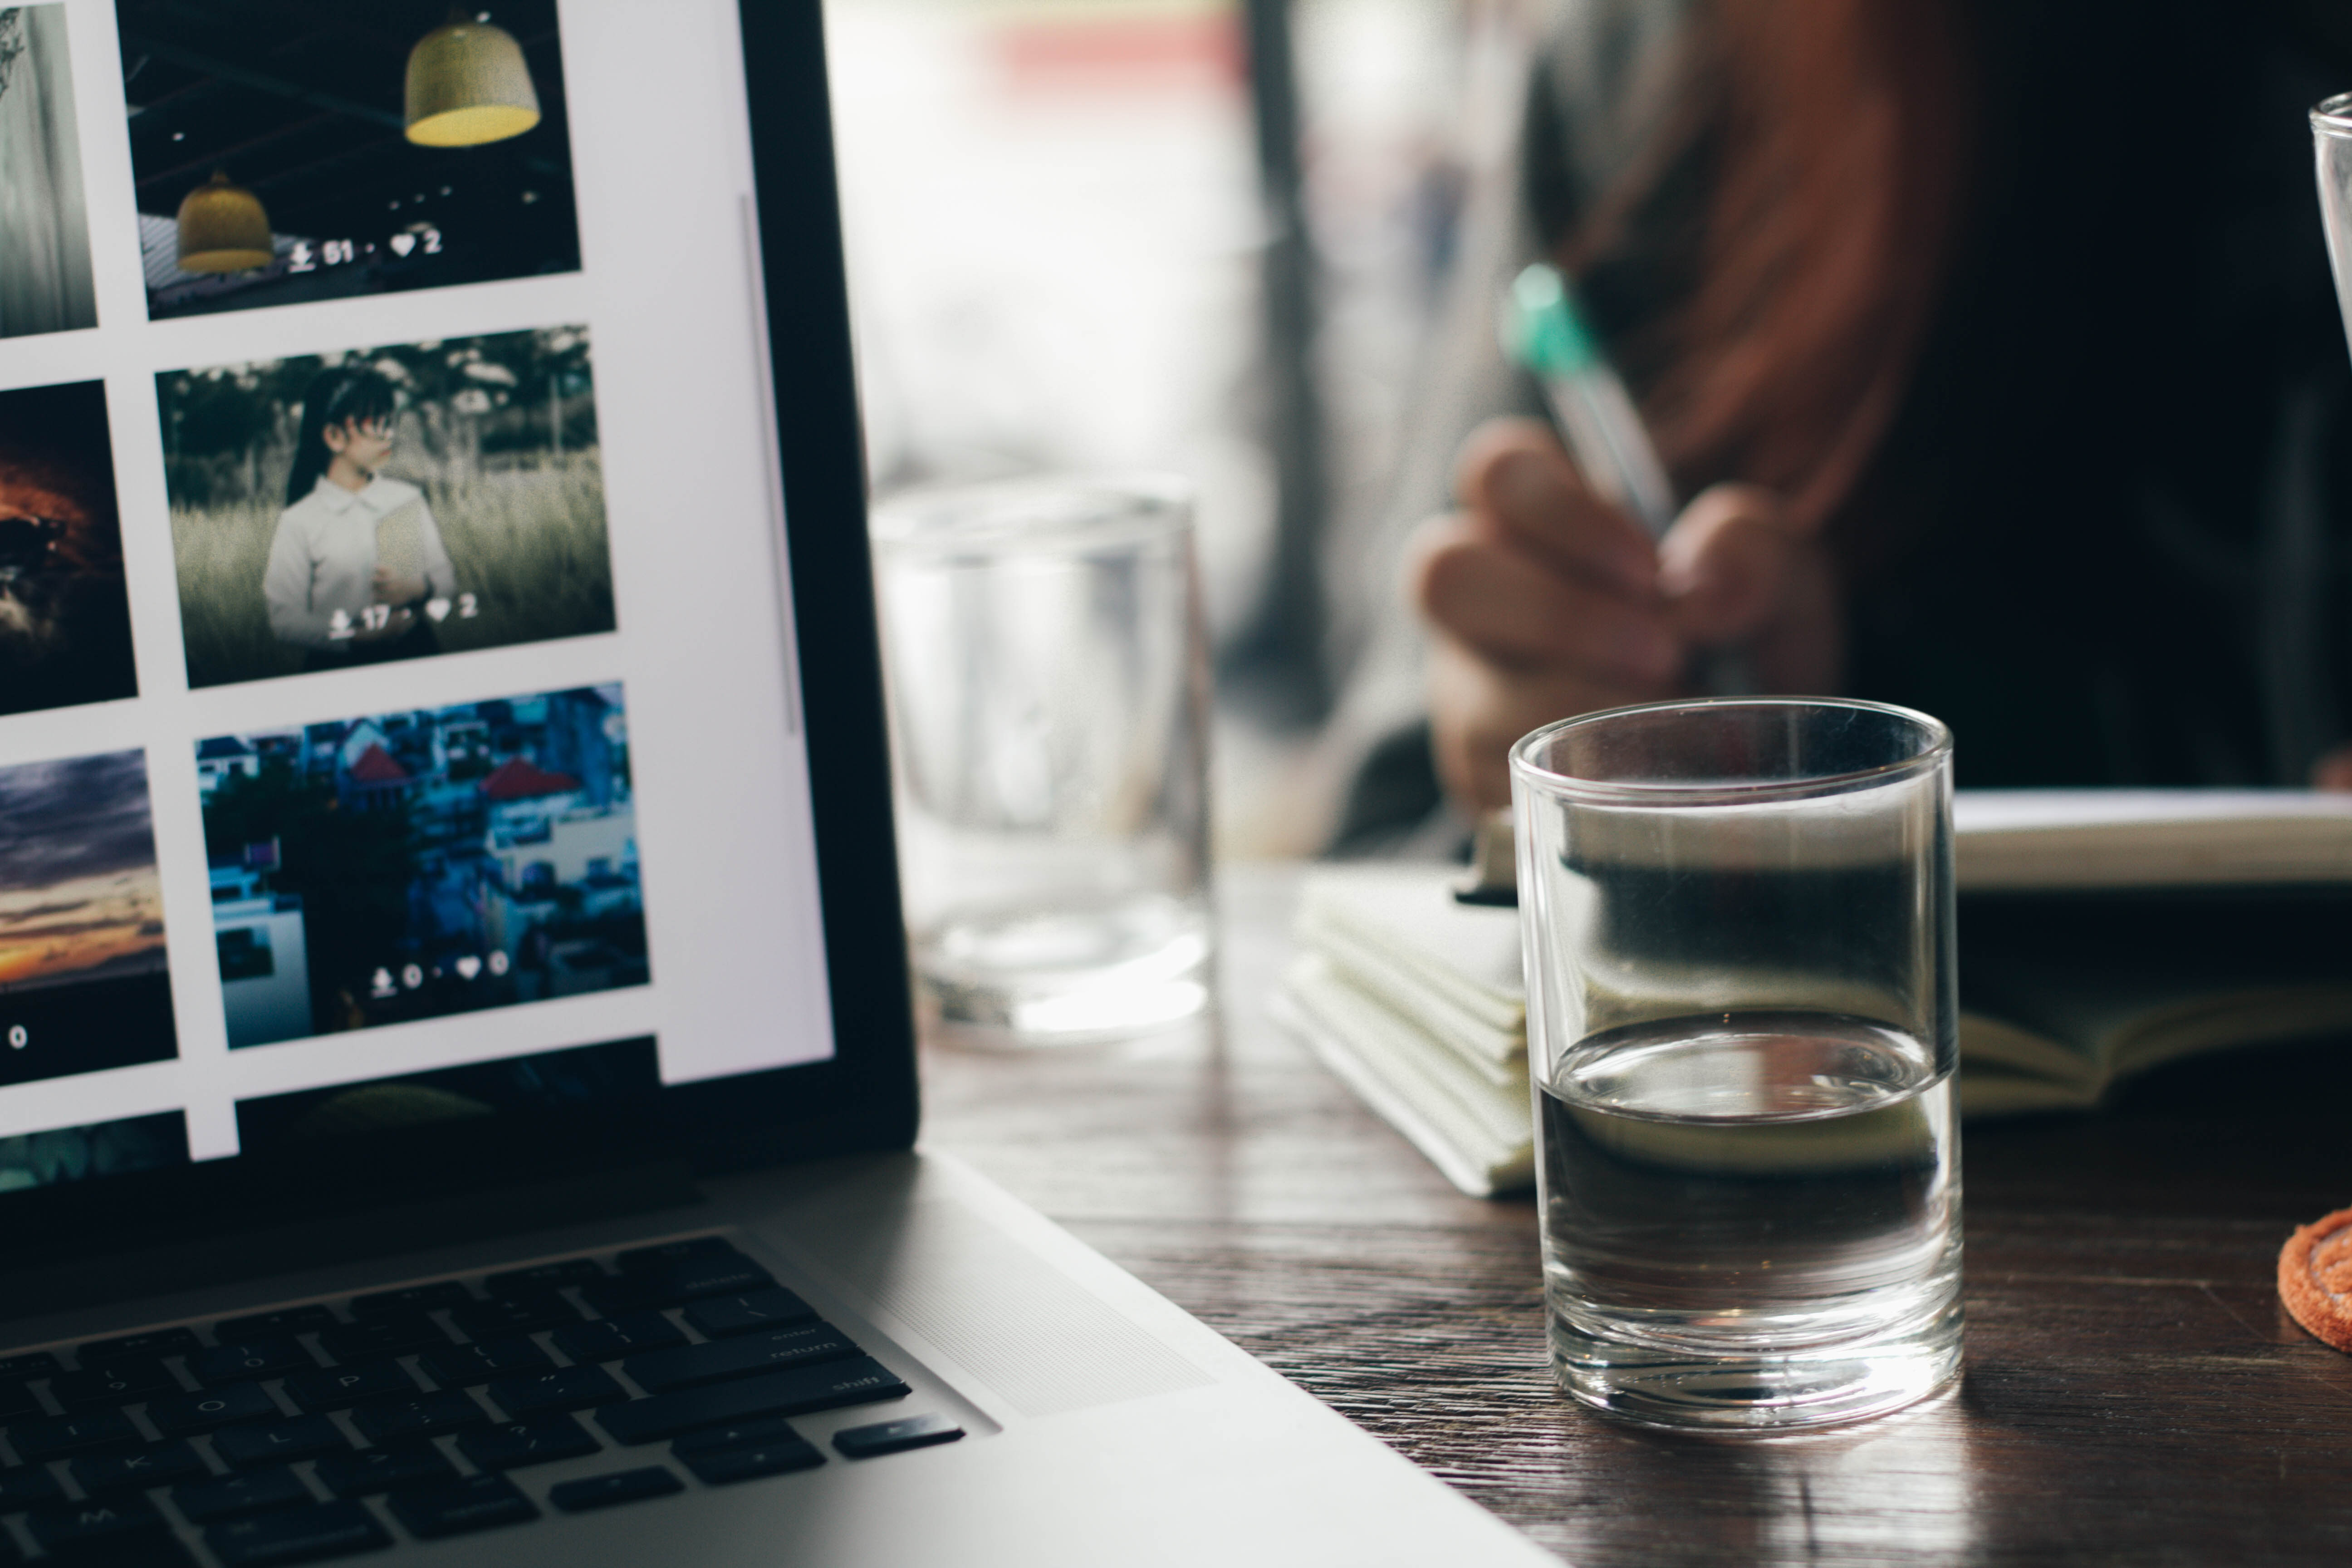
laptop, computer, macbook, work, screen, apple, working, table, blur, keyboard, technology, glass, color, office, drink, close up, indoors, macbook pro, focus, design, sense